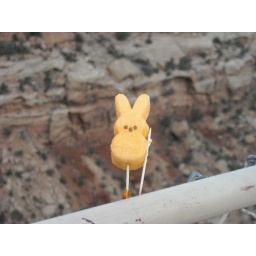
Pascuale Peep, balancing high above the canyon in Colorado National Monument, trekking pole in hand.